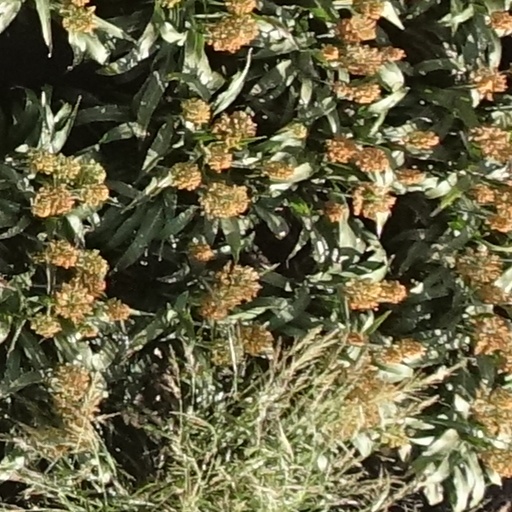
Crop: sorghum